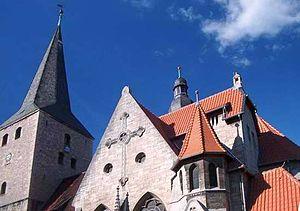
Dettum est une municipalité allemande du land de Basse-Saxe et de l'arrondissement de Wolfenbüttel. En 2015, elle comptait 1 231 habitants.